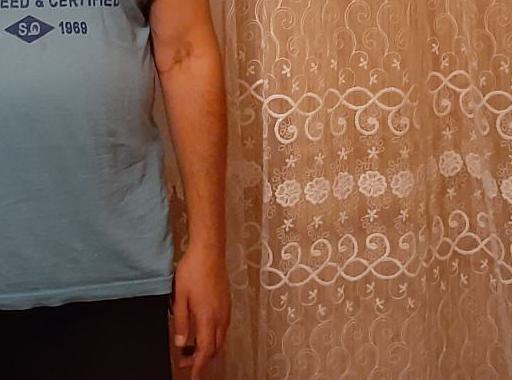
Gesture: no_gesture